Juice Wrld

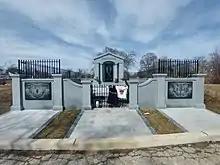
Higgins's mausoleum in Blue Island, Illinois, pictured in March 2022

In a December 2018 interview with "XXL", Ski Mask the Slump God confirmed that he would be releasing a joint mixtape with Higgins titled "Evil Twins" in 2019; the project has yet to be released. The pair also announced a 2019 tour featuring 30 concerts across North America. Higgins's second studio album, "Death Race for Love", was released on March 8, 2019, preceded by the singles "Robbery" and "Hear Me Calling". The album topped the "Billboard" 200 chart. He then embarked on The Nicki Wrld Tour, alongside Trinidadian rapper Nicki Minaj. Higgins released the music video for the song "Fast" from "Death Race for Love" on April 9. Later that year, he released other singles: "All Night" with RM and Suga of BTS, "Hate Me" with Ellie Goulding, "Run", "Graduation" with Benny Blanco, and "Bandit" with NBA YoungBoy. Released in early October, "Bandit" was the last song to be released by Higgins before his death that December. It peaked at number ten on the Hot 100.